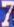
Number: 7